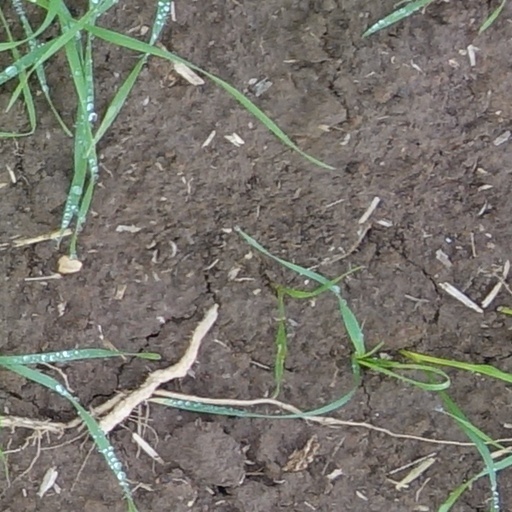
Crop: wheat